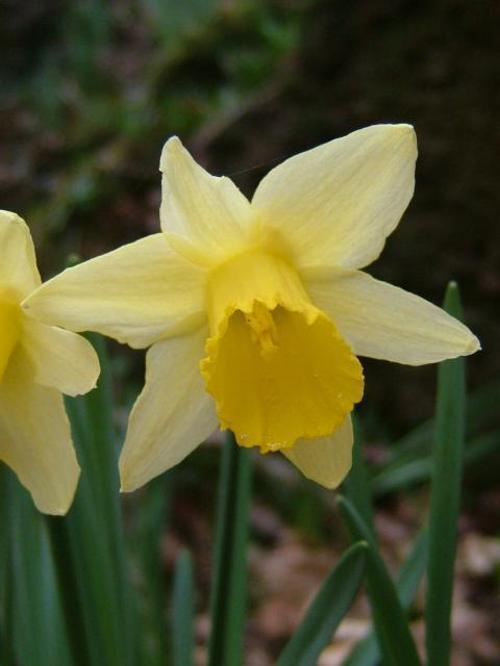
Flower: Daffodil